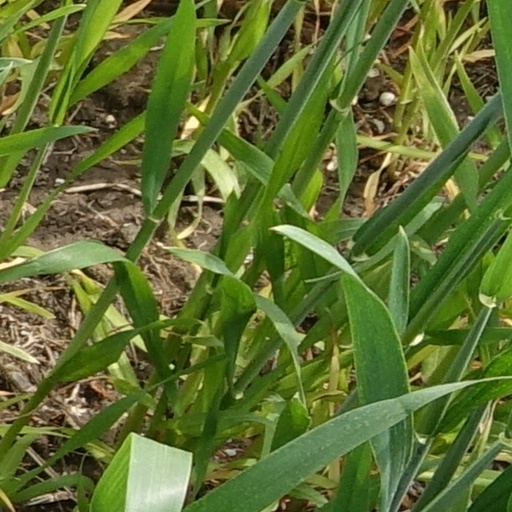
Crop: wheat